Jonathan Mason (politician)

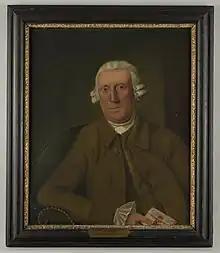
Portrait of his father, Jonathan Mason, painted by the Senator's son, Jonathan Mason, in 1822, after the original by John Johnston

Mason was born in Boston in the Province of Massachusetts Bay on September 12, 1756. He was a son of Jonathan Mason (1725–1798) and Miriam ( Clarke) Mason (1724–1794).